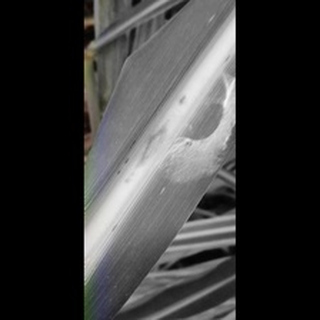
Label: sugarcane_red_rot